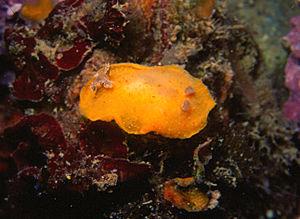
Tordisa filix Pruvot-Fol, 1951 - Banyuls-sur-Mer
Les nudibranches forment un des groupes de « limaces de mer », c’est-à-dire de gastéropodes marins presque toujours dépourvus de coquille. Celles-ci ne sont pas les cousines marines des limaces terrestres : elles forment un groupe qui fait partie de la classe des Opisthobranches, caractérisé notamment par la position des branchies en arrière du cœur. Ce groupe contient traditionnellement cinq ordres principaux, le dernier regroupant le plus grand nombre d’espèces.
Thordisa est un genre de mollusques gastéropodes nudibranches de la famille des Discodorididae.
Les Discodorididae forment une famille de mollusques de l'ordre des nudibranches.